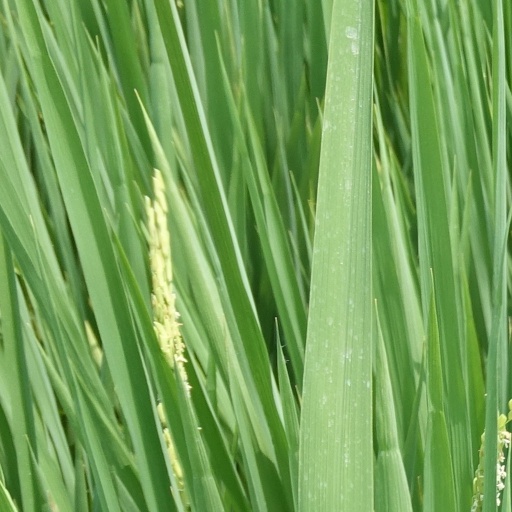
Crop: rice